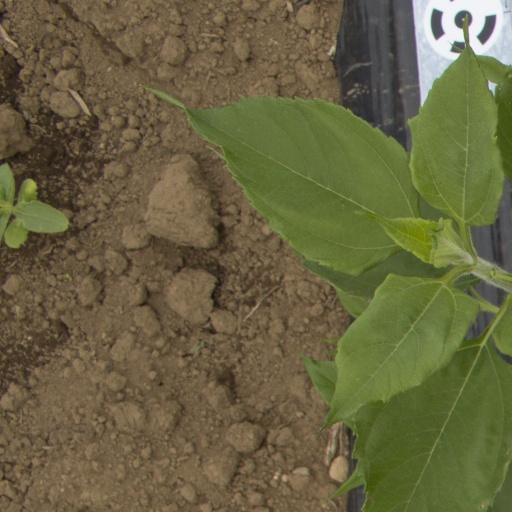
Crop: Jerusalem artichoke